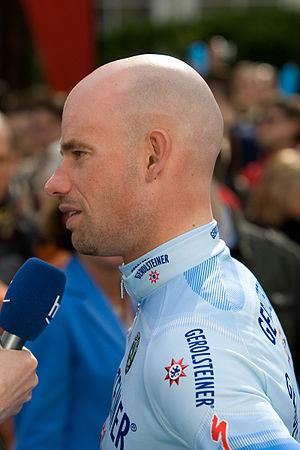
Stefan Schumacher, né le 21 juillet 1981 à Ostfildern, est un coureur cycliste et triathlète allemand. Il fait ses débuts professionnels en 2002 au sein de l'équipe allemande Deutsche Telekom et court entre 2006 et 2008 dans la formation Gerolsteiner. Révélé au plus haut niveau en 2006 par ses victoires sur le Tour de Pologne et l'Eneco Tour, il a ensuite remporté l'Amstel Gold Race 2007 et les deux étapes contre-la-montre du Tour de France 2008, avant qu'un contrôle anti-dopage positif dont il a été l'objet ne soit révélé en octobre. Il fait son retour en 2011 après avoir purgé sa suspension pour dopage en s'engageant avec l'équipe Miche-Guerciotti, puis Christina Watches-Kuma de 2012 à 2014. En mars 2013, il avoue s'être dopé à l'EPO et autres substances pendant sa carrière et notamment entre 2006 et 2008. Il met un terme à sa carrière de coureur en 2017 et pratique ensuite le triathlon.